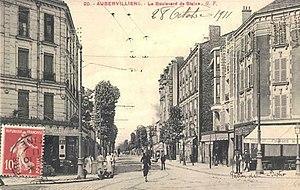
Aubervilliers.Boulevard de Stains.1911
Le boulevard Anatole-France à Aubervilliers est l'une des artères principales du centre-ville. Il suit le tracé de la D901.